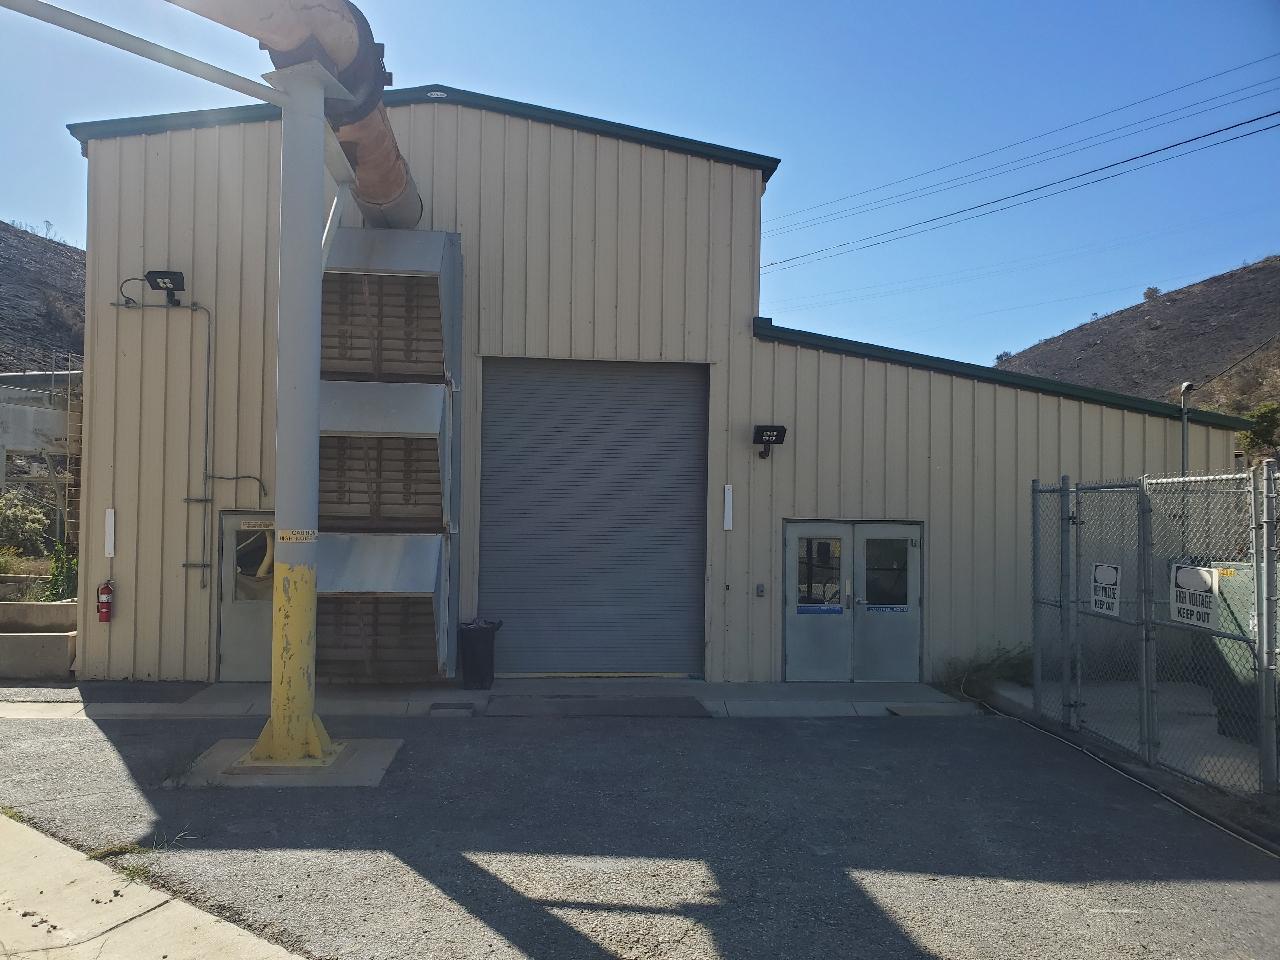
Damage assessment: no_damage